The Age of Spiritual Machines

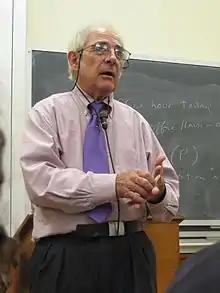
John Searle

Kurzweil uses Deep Blue, the IBM computer that beat the world chess champion in 1997, as an example of fledgling machine intelligence. John Searle, author and professor of philosophy at University of California, Berkeley, reviewing "The Age of Spiritual Machines" in "The New York Review of Books," disagrees with Kurzweil's interpretation. Searle argues that while Kasparov was "quite literally, playing chess" the computer in contrast was doing "nothing remotely like it;" instead, it was merely manipulating "a bunch of meaningless symbols".